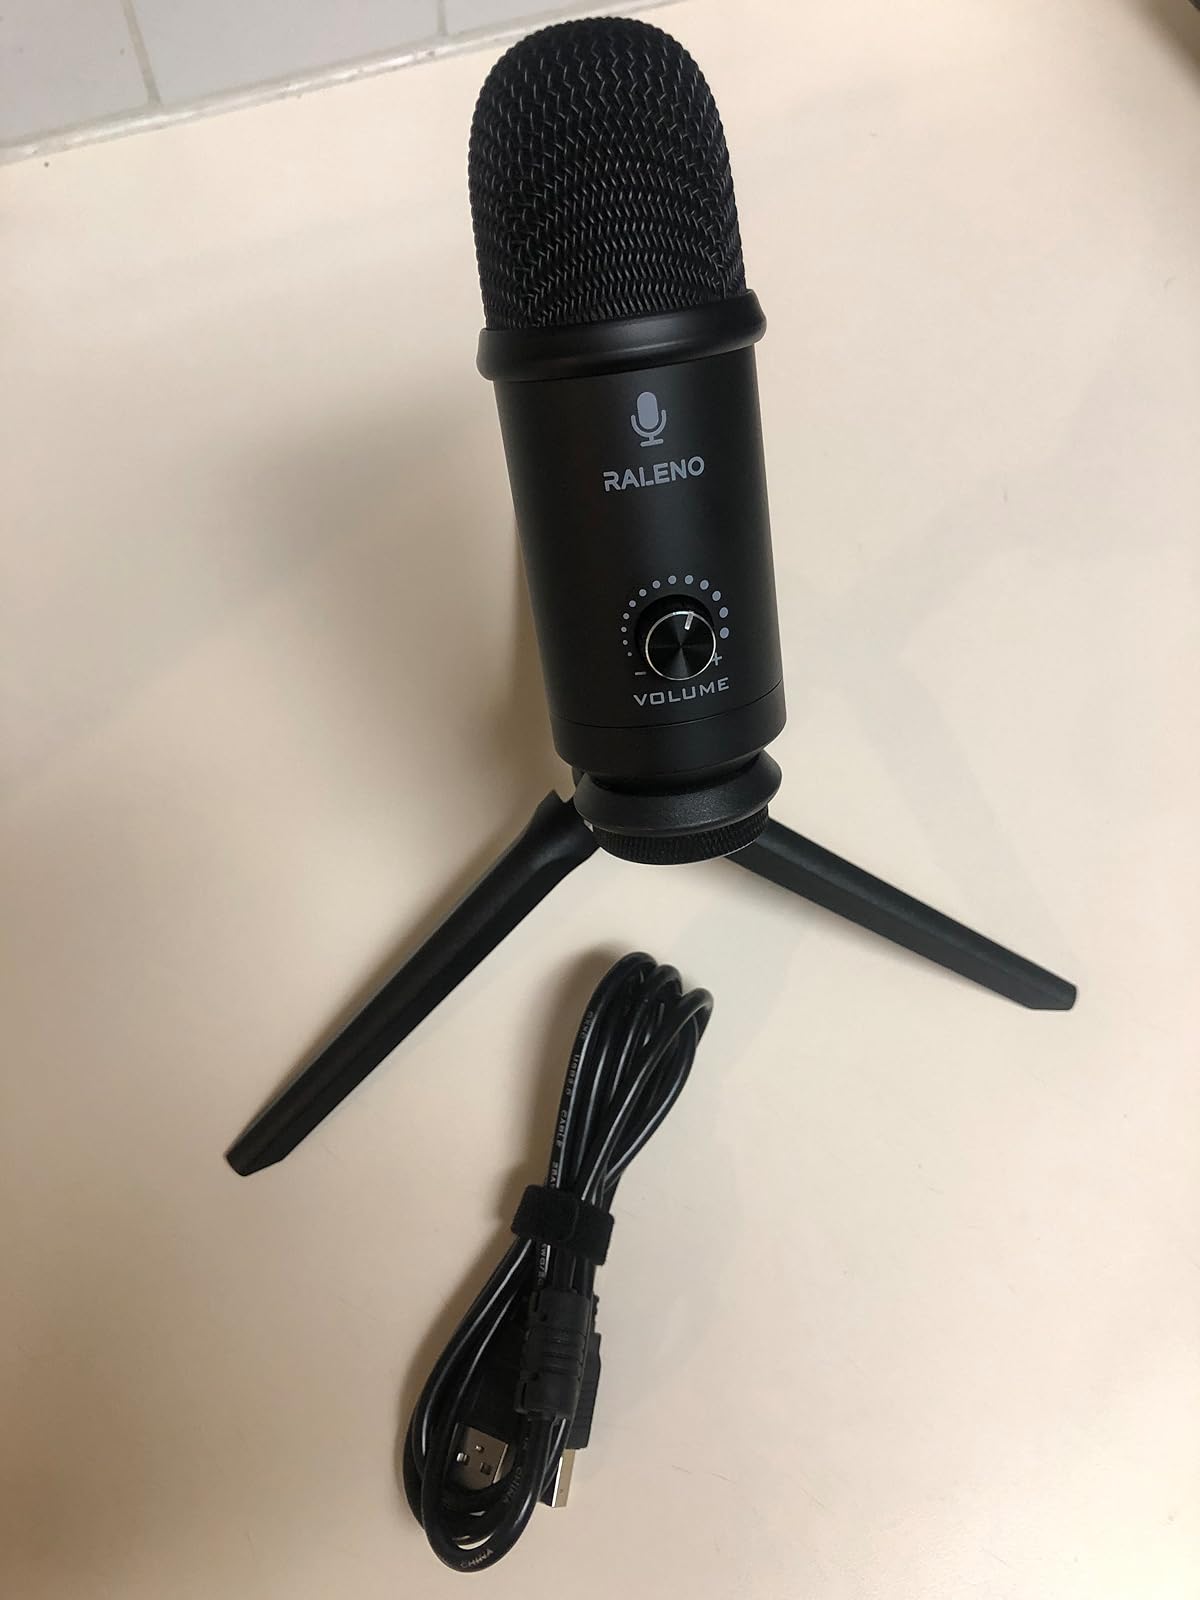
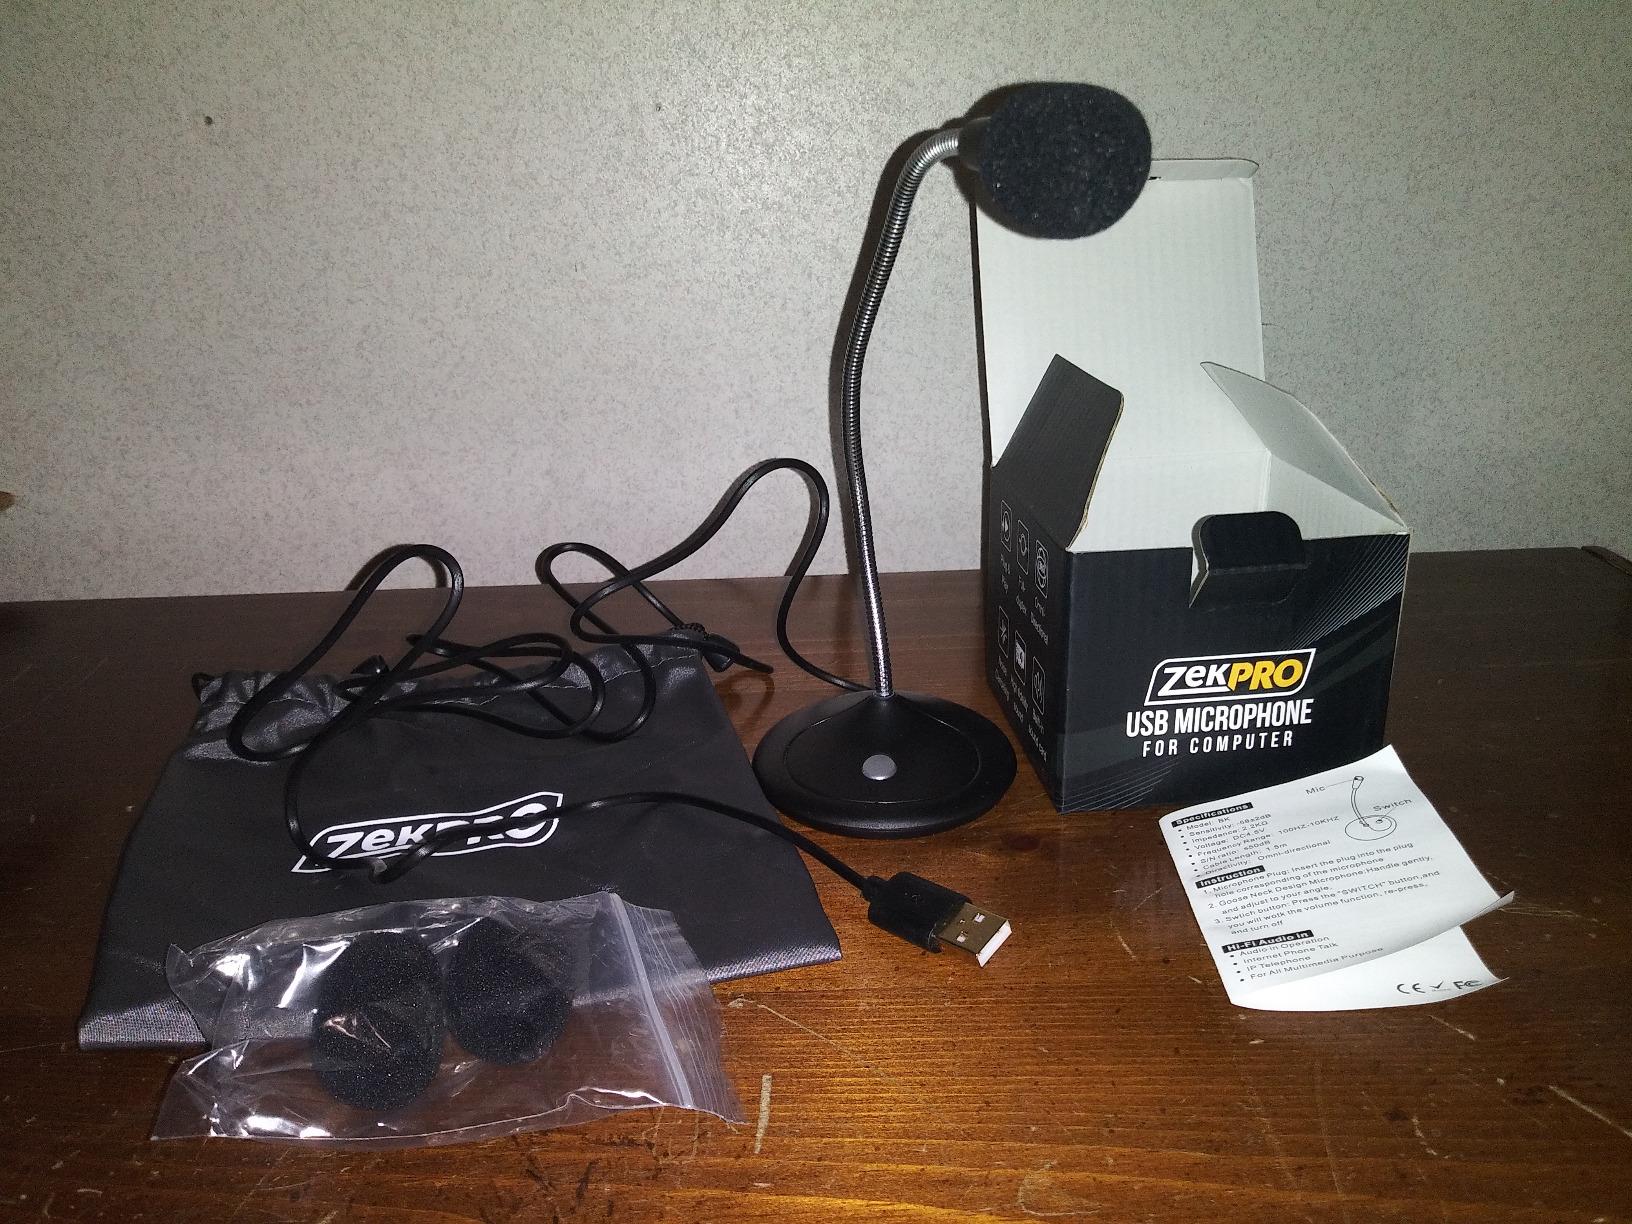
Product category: microphone
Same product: no